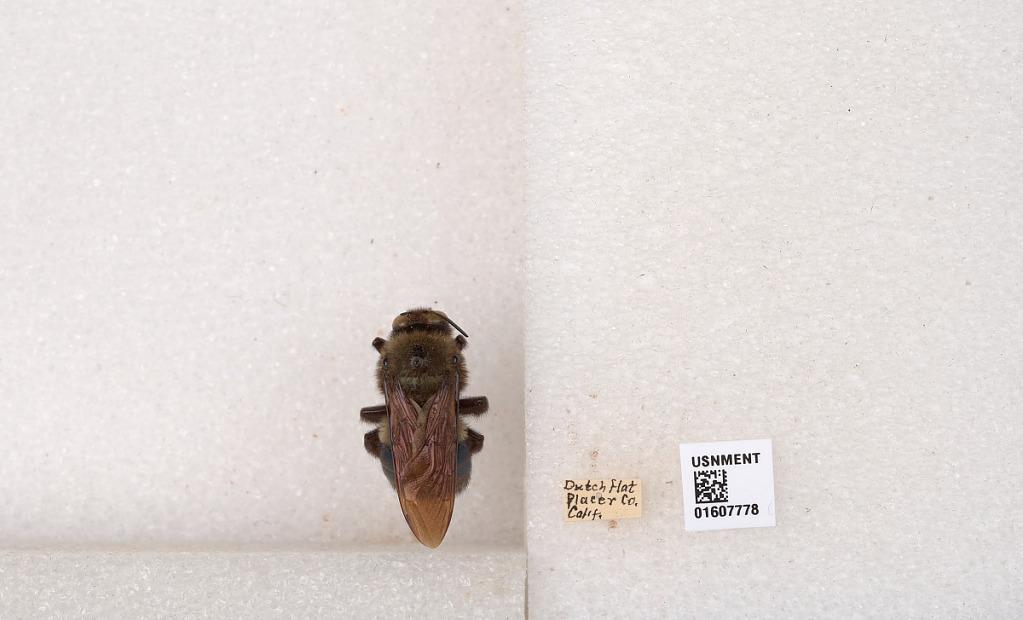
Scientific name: Xylocopa (Xylocopoides) californica californica Cresson
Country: United States
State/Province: California
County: Placer
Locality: Dutch Flat
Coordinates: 39.206, -120.838